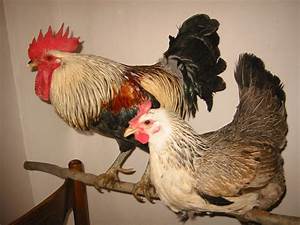
Label: chicken